Aztecs

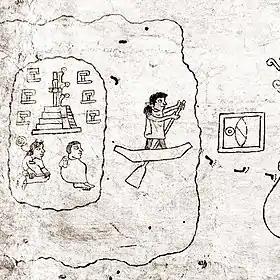
A page from the "Codex Boturini" depicting the departure from Aztlán

Knowledge of Aztec society rests on several different sources: The many archeological remains of everything from temple pyramids to thatched huts can be used to understand many of the aspects of what the Aztec world was like. However, archeologists often must rely on knowledge from other sources to interpret the historical context of artifacts. There are many written texts by the indigenous people and Spaniards of the early colonial period that contain invaluable information about pre-colonial Aztec history. These texts provide insight into the political histories of various Aztec city-states, and their ruling lineages. Such histories were produced as well in pictorial codices. Some of these manuscripts were entirely pictorial, often with glyphs. In the postconquest era, many other texts were written in Latin script by either literate Aztecs or by Spanish friars who interviewed the native people about their customs and stories. An important pictorial and alphabetic text produced in the early sixteenth century was "Codex Mendoza", named after the first viceroy of Mexico and perhaps commissioned by him, to inform the Spanish crown about the political and economic structure of the Aztec empire. It has information naming the polities that the Triple Alliance conquered, the types of taxes rendered to the Aztec Empire, and the class/gender structure of their society. Many written annals exist, written by local Nahua historians recording the histories of their polity. These annals used pictorial histories and were subsequently transformed into alphabetic annals in Latin script. Well-known native chroniclers and annalists are Chimalpahin of Amecameca-Chalco; Fernando Alvarado Tezozomoc of Tenochtitlan; Alva Ixtlilxochitl of Texcoco, Juan Bautista Pomar of Texcoco, and Diego Muñoz Camargo of Tlaxcala. There are also many accounts by Spanish conquerors who participated in the Spanish invasion, such as Bernal Díaz del Castillo who wrote a full history of the conquest.